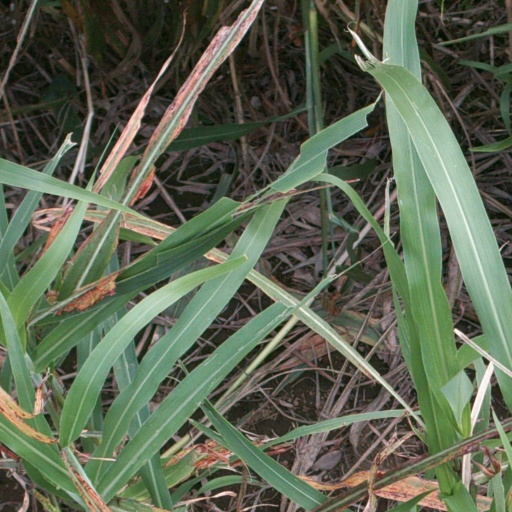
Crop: sorghum